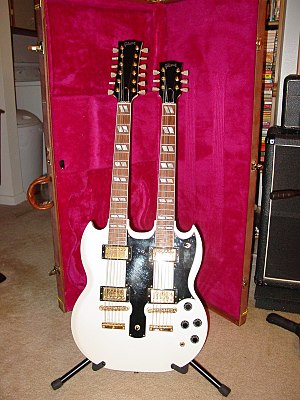
Alpine white
En guitar i Alpine white
Alpine white er et guitarfinish hos Gibson.